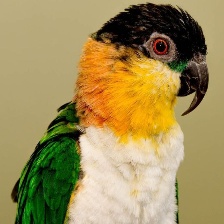
Species: BLACK HEADED CAIQUE
Scientific name: PIONITES MELANOCEPHALUS